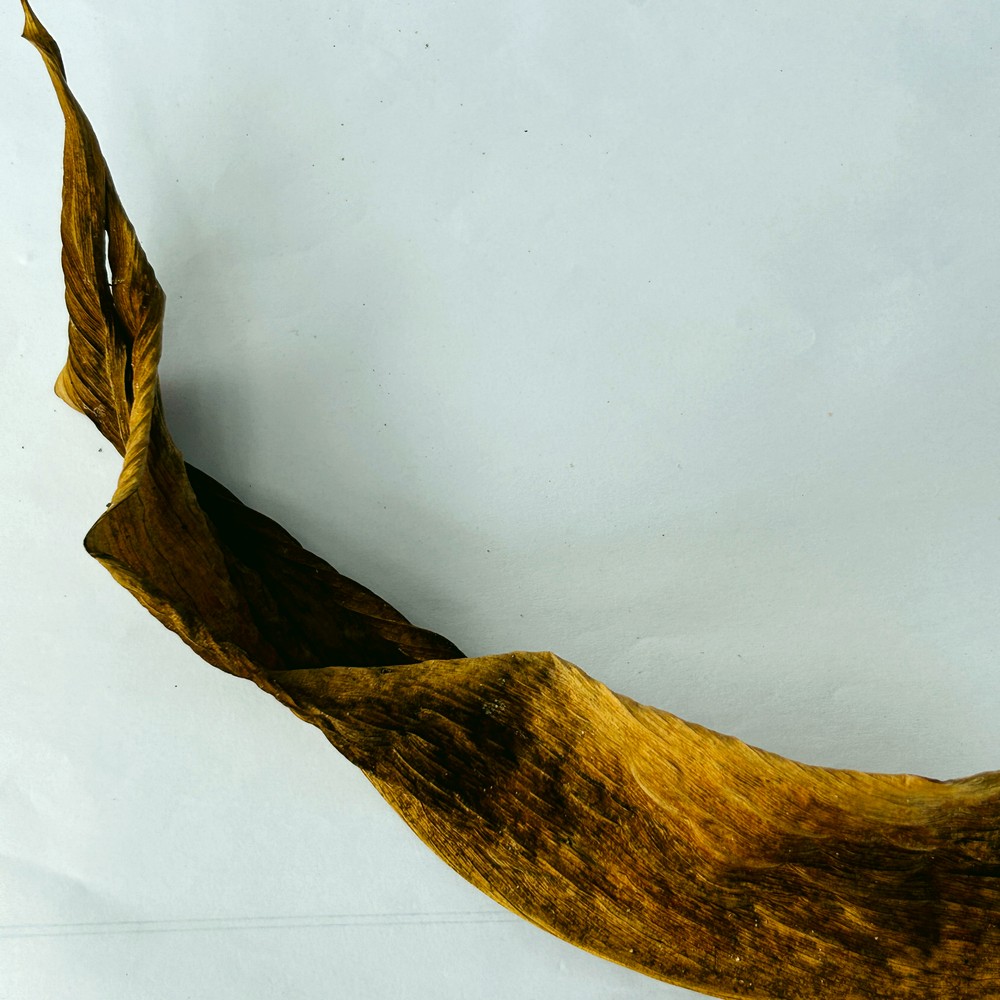
Label: Dry Leaf